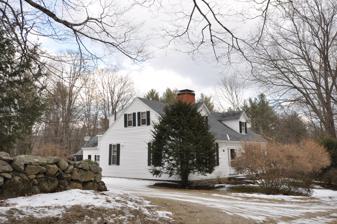
Building: John Perry Homestead
Country: United States of America
Year built: 1795
Historic house in New Hampshire, United States United States historic place John Perry Homestead U.S. National Register of Historic Places Show map of New Hampshire Show map of the United States Location 135 Dooe Rd., Dublin, New Hampshire Coordinates 42°52′45″N 72°0′18″W / 42.87917°N 72.00500°W / 42.87917; -72.00500 Area 3 acres (1.2 ha) Built 1795 ( 1795 ) Architect Perry, John Architectural style Cape Colonial MPS Dublin MRA NRHP reference No. 83004063 Added to NRHP December 18, 1983 The John Perry Homestead is a historic house at 135 Dooe Road in Dublin, New Hampshire .  The 1 + 1 ⁄ 2 -story Cape style farmhouse was built c. 1795 by John Perry, son of Ivory Perry who lived nearby .  The house has been only minimally altered since its construction, with the replacement of windows and the addition of gable dormers being the most significant. The house was listed on the National Register of Historic Places in 1983. Description and history The John Perry Homestead is located in a rural setting of eastern Dublin, on the north side of Dooe Road a short way west of its junction with Valley Road.  It is a 1 + 1 ⁄ 2 -story Cape style wood-frame structure, with a gabled roof, central chimney, and clapboarded exterior.  Its main facade is five bays wide, with windows arranged symmetrically around the main entrance.  A single-story ell, probably of early 19th-century construction, extends to the rear.  The interior retains numerous original period features, include wall paneling and fireplaces. The house was built about 1795 by John Perry, the oldest son of Ivory Perry, one of Dublin's first proprietors.  Unlike his father's homestead , which has undergone some significant alterations, this house has been relatively little altered, with changes in the type of fenestration and the addition of gable dormers being the most significant.  Members of the Perry family lived here for over a century; a 20th-century occupant was Jane Dooe, from whose family the name of the road is taken. See also National Register of Historic Places listings in Cheshire County, New Hampshire References